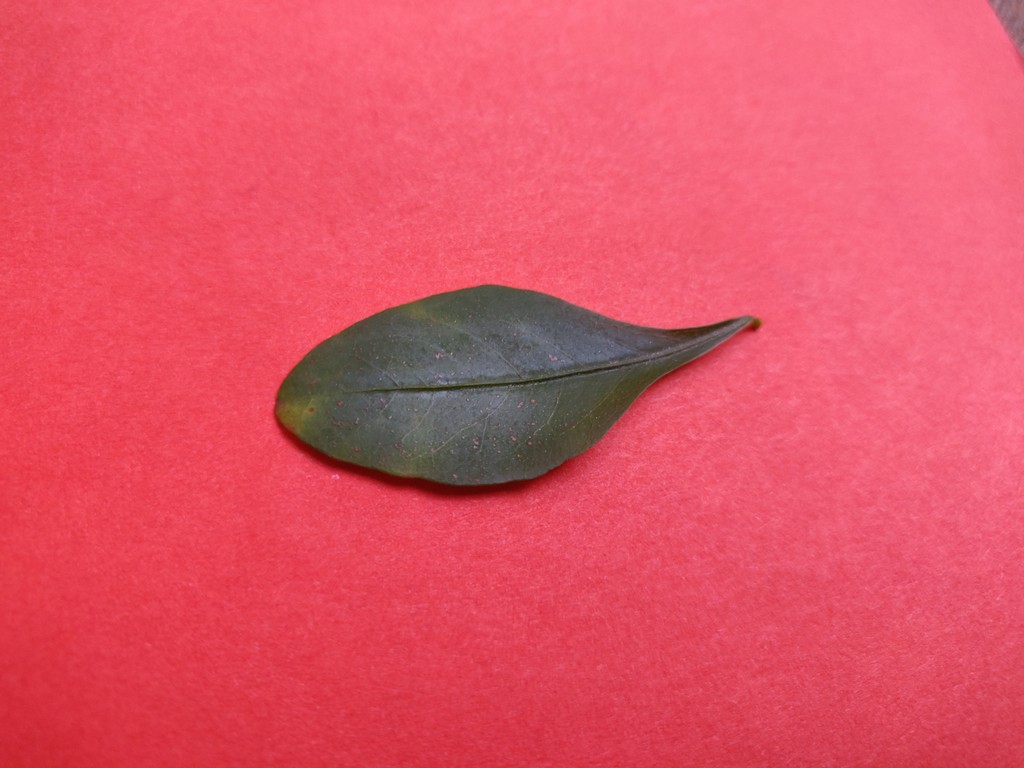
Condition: Unhealthy
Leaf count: single
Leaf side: front